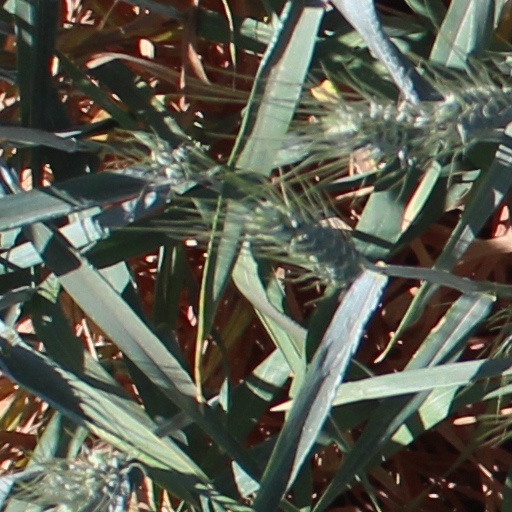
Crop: wheat